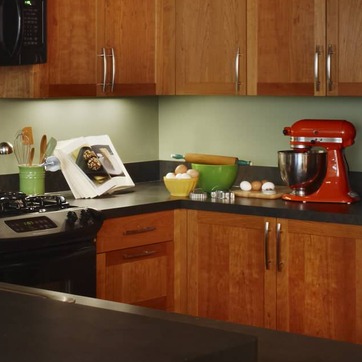
Material: ceramic